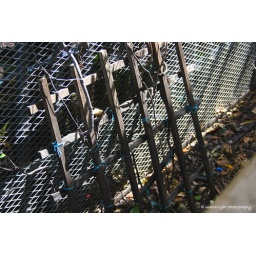
i liked the blue wraps around the brown wood.